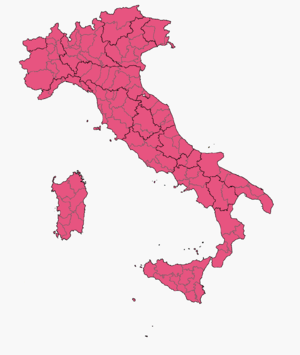
Une primaire du centre gauche a lieu en Italie le 16 octobre 2005 afin de désigner un candidat commun pour les Élections générales italiennes de 2006.